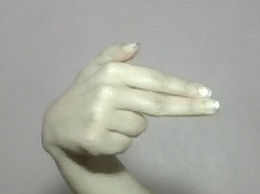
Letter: ghain